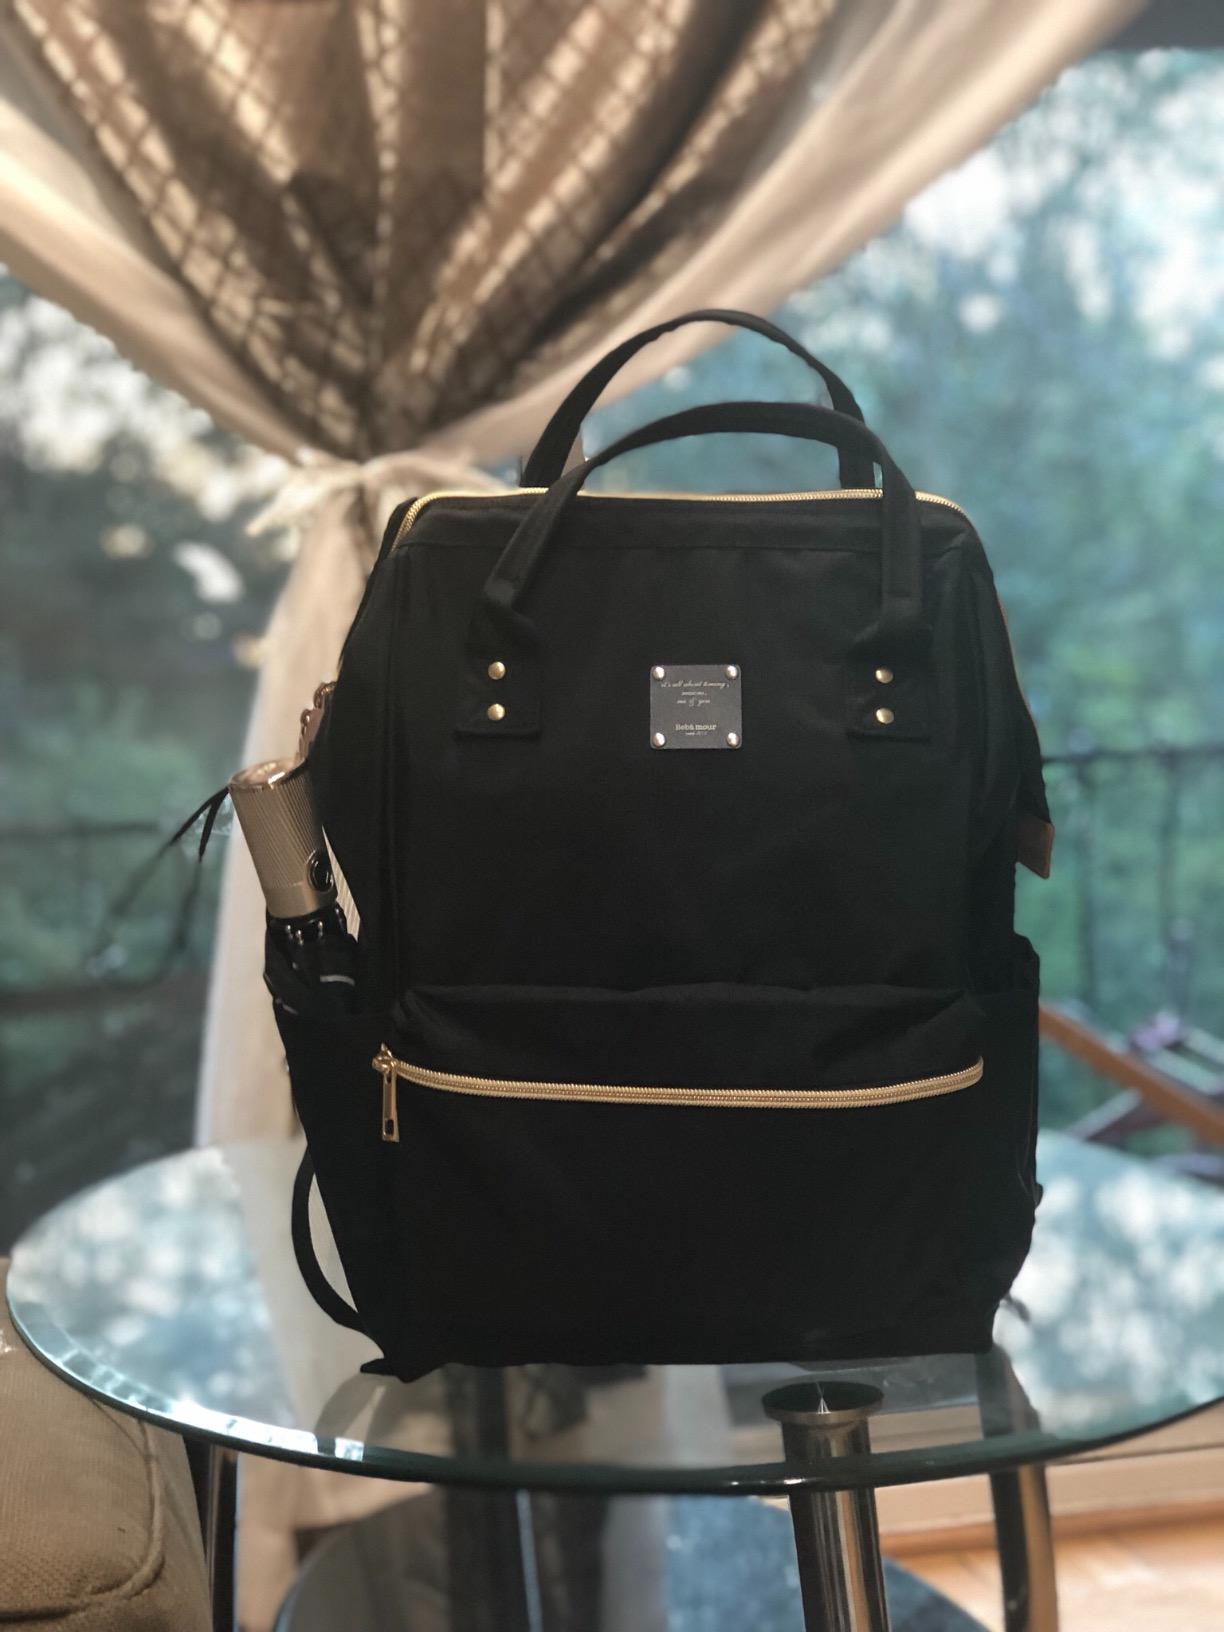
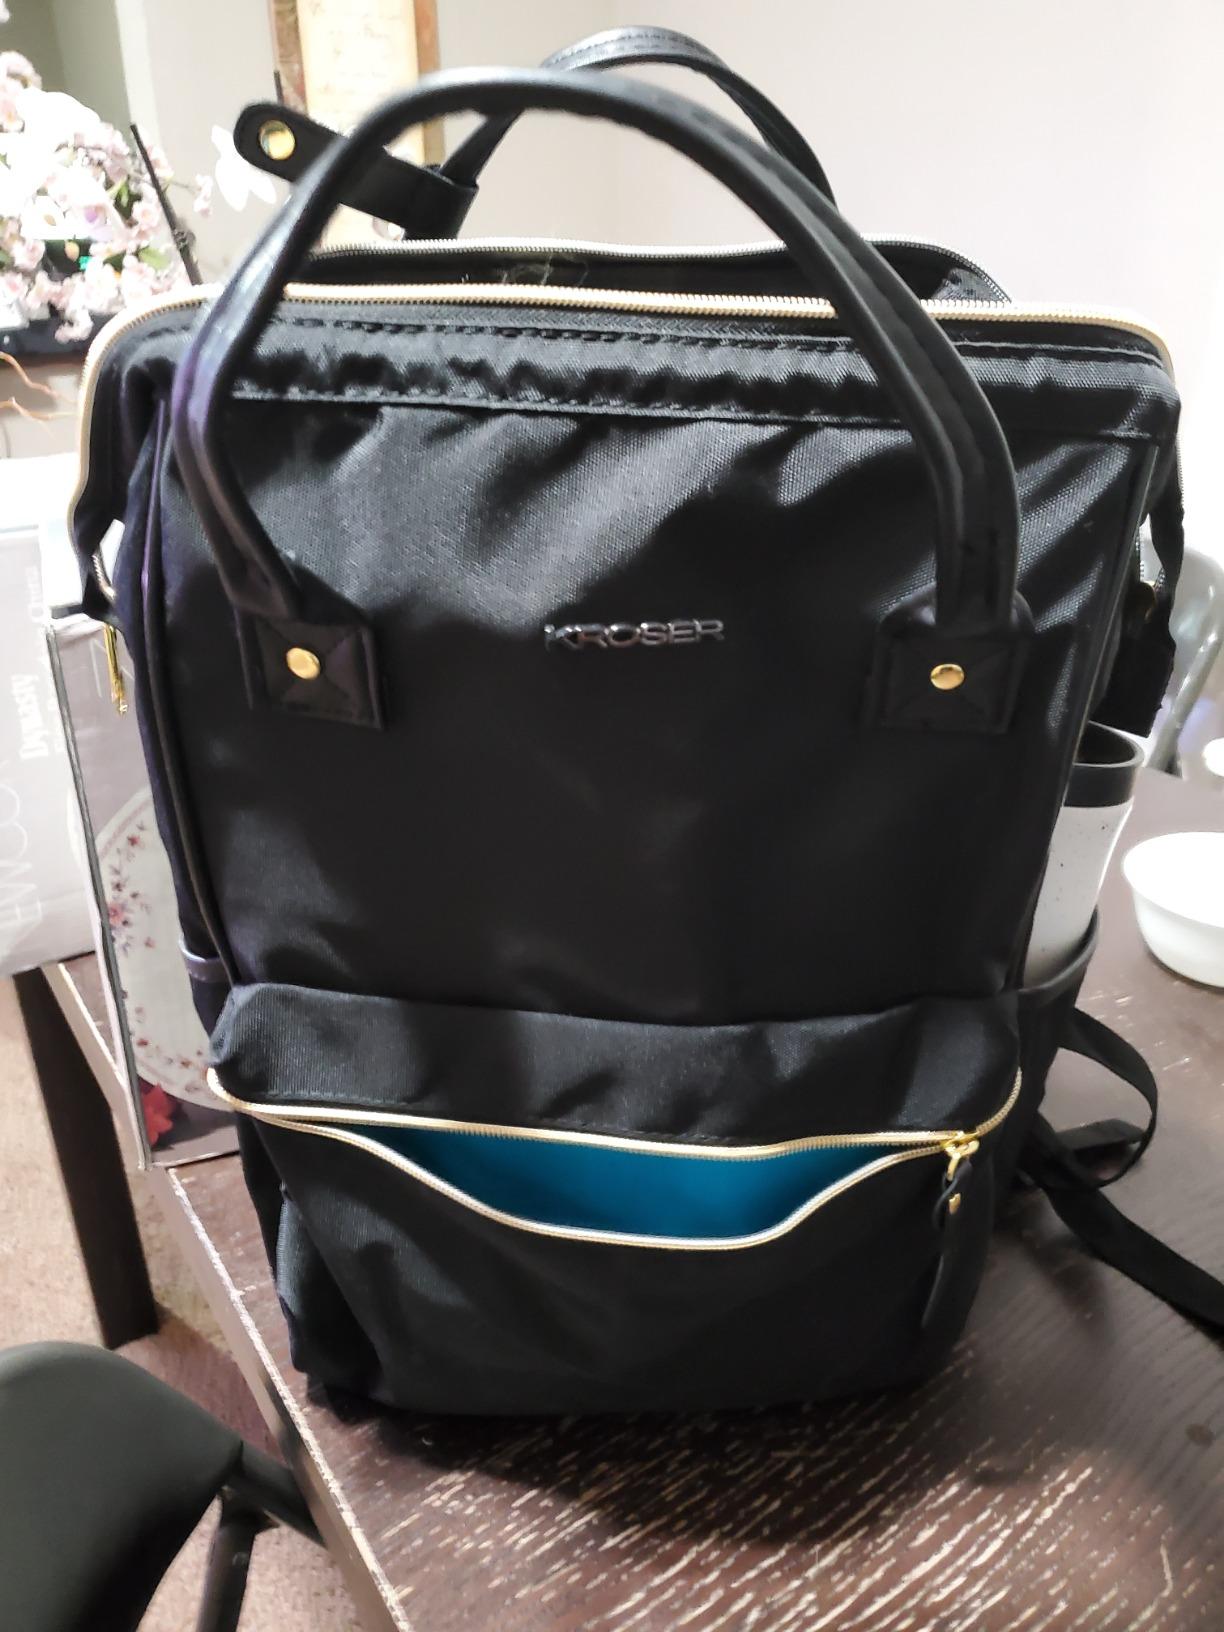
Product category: bag
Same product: no